Smithfield, London

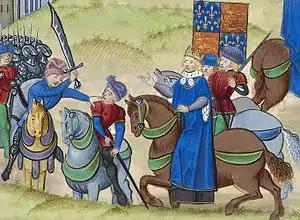
Depiction of Wat Tyler's demise by the hand of Sir William Walworth in the Peasants' Revolt of 1381, with Richard II watching at right

Along with Tyburn, Smithfield was for centuries the main site for the public execution of heretics and dissidents in London. The Scottish nobleman Sir William Wallace was executed in 1305 at West Smithfield. The market was the meeting place prior to the Peasants' Revolt and where the Revolt's leader, Wat Tyler, was slain by Sir William Walworth, Lord Mayor of London on 15 June 1381.